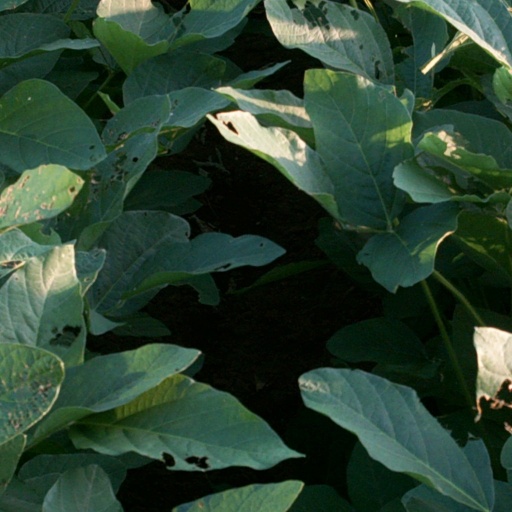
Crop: soybean